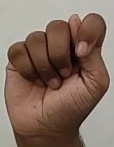
ASL sign: T